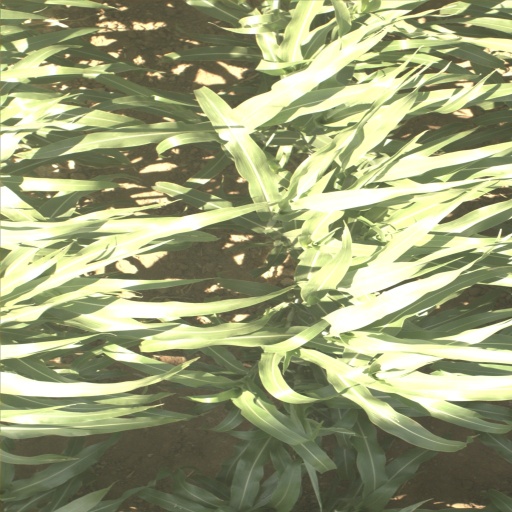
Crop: sorghum